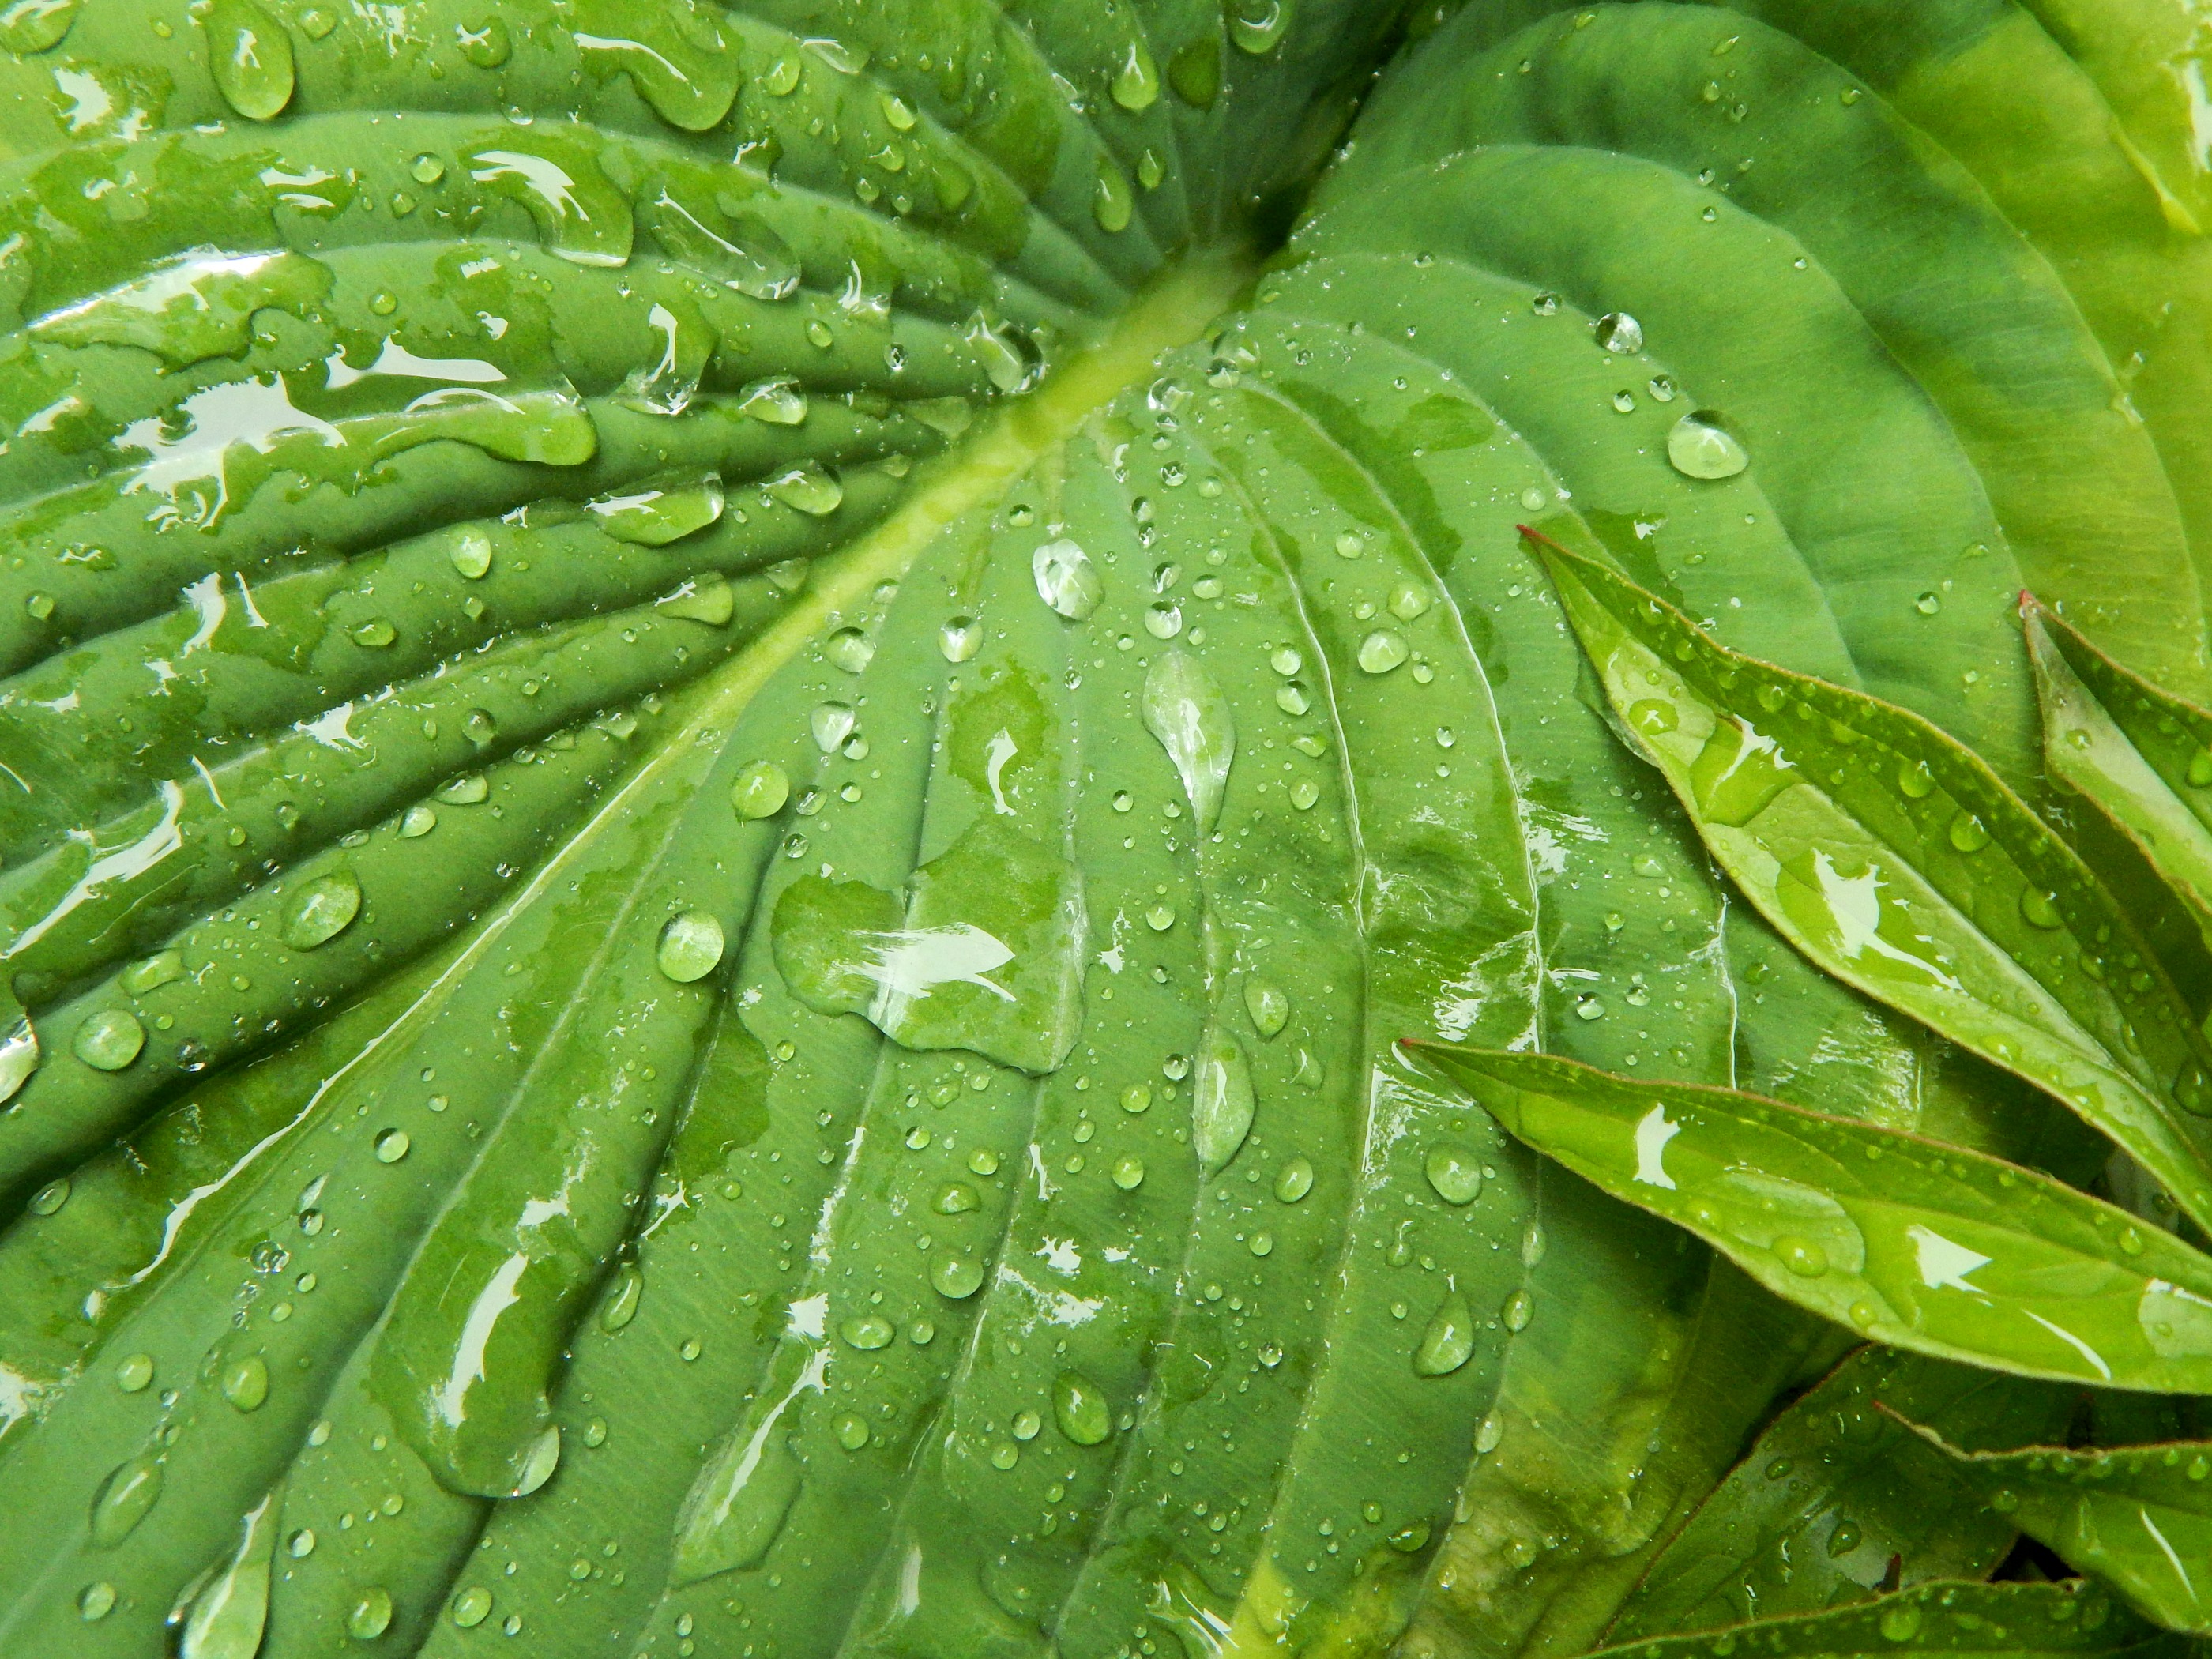
water, nature, liquid, plant, lawn, rain, leaf, flower, foliage, green, produce, botany, garden, flora, fern, droplets, gardening, vegetation, raindrops, hosta, moist, drops of water, macro photography, rain drops, plant stem, land plant, ferns and horsetails